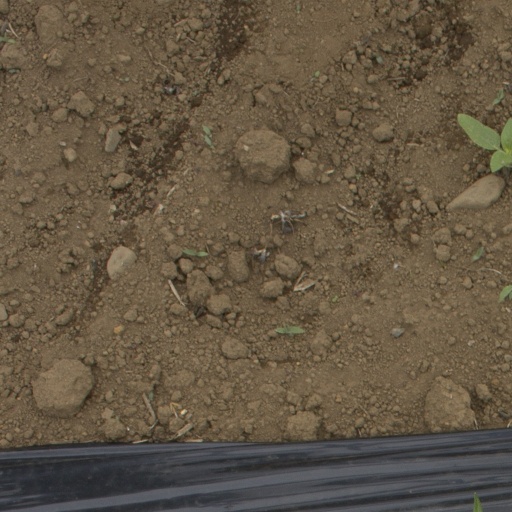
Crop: Jerusalem artichoke